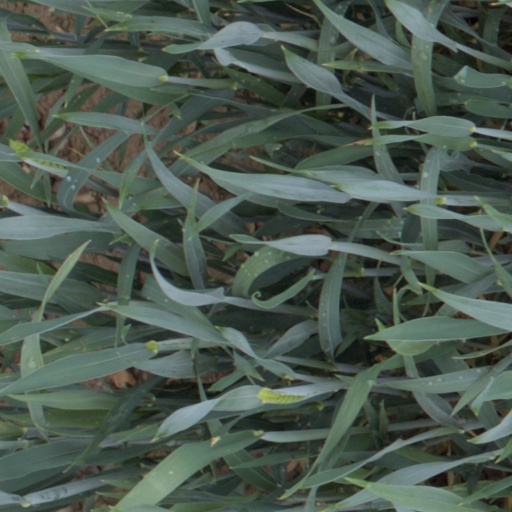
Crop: wheat